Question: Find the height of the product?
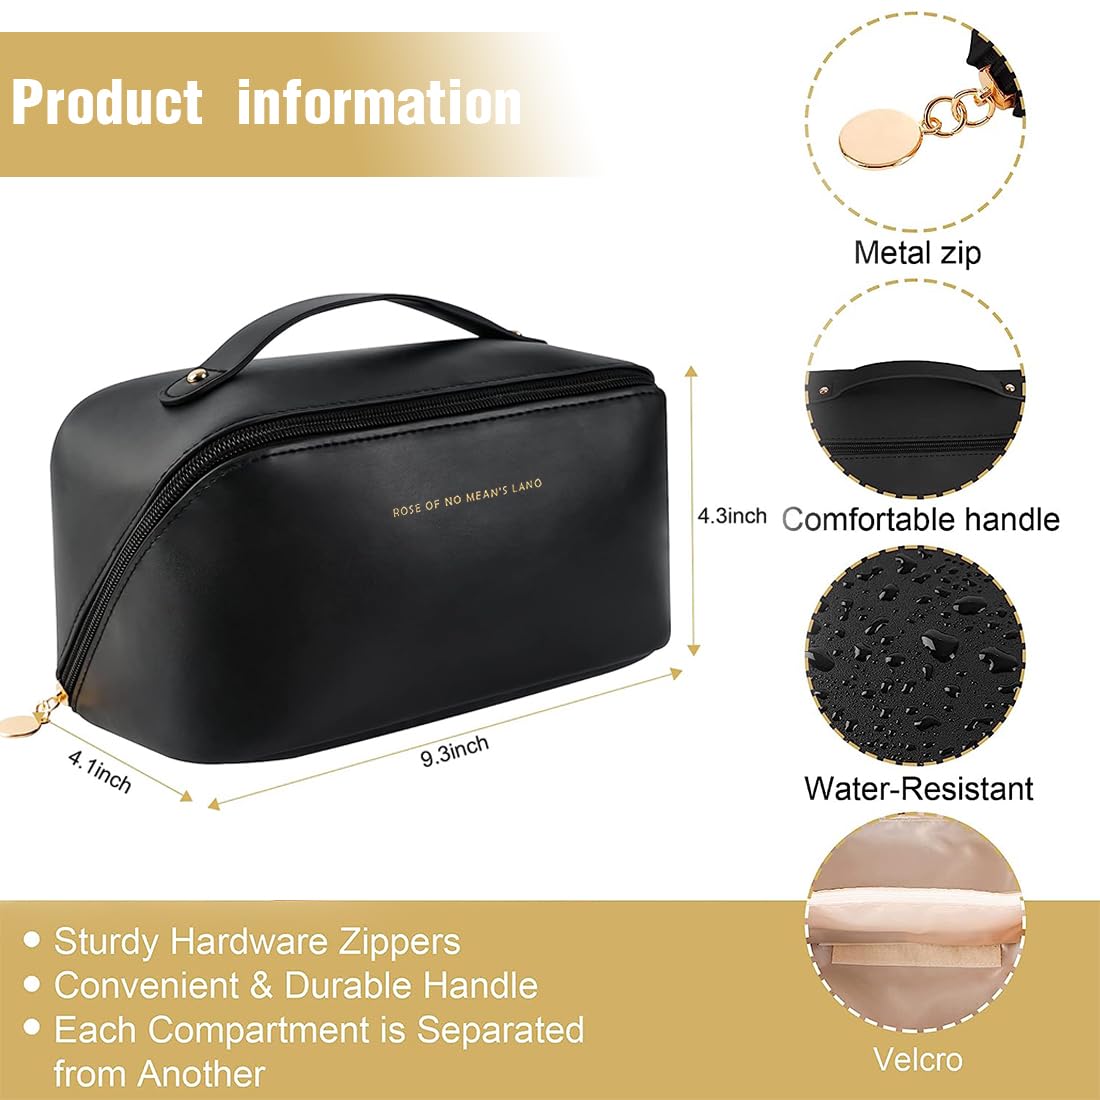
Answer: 4.3 inch